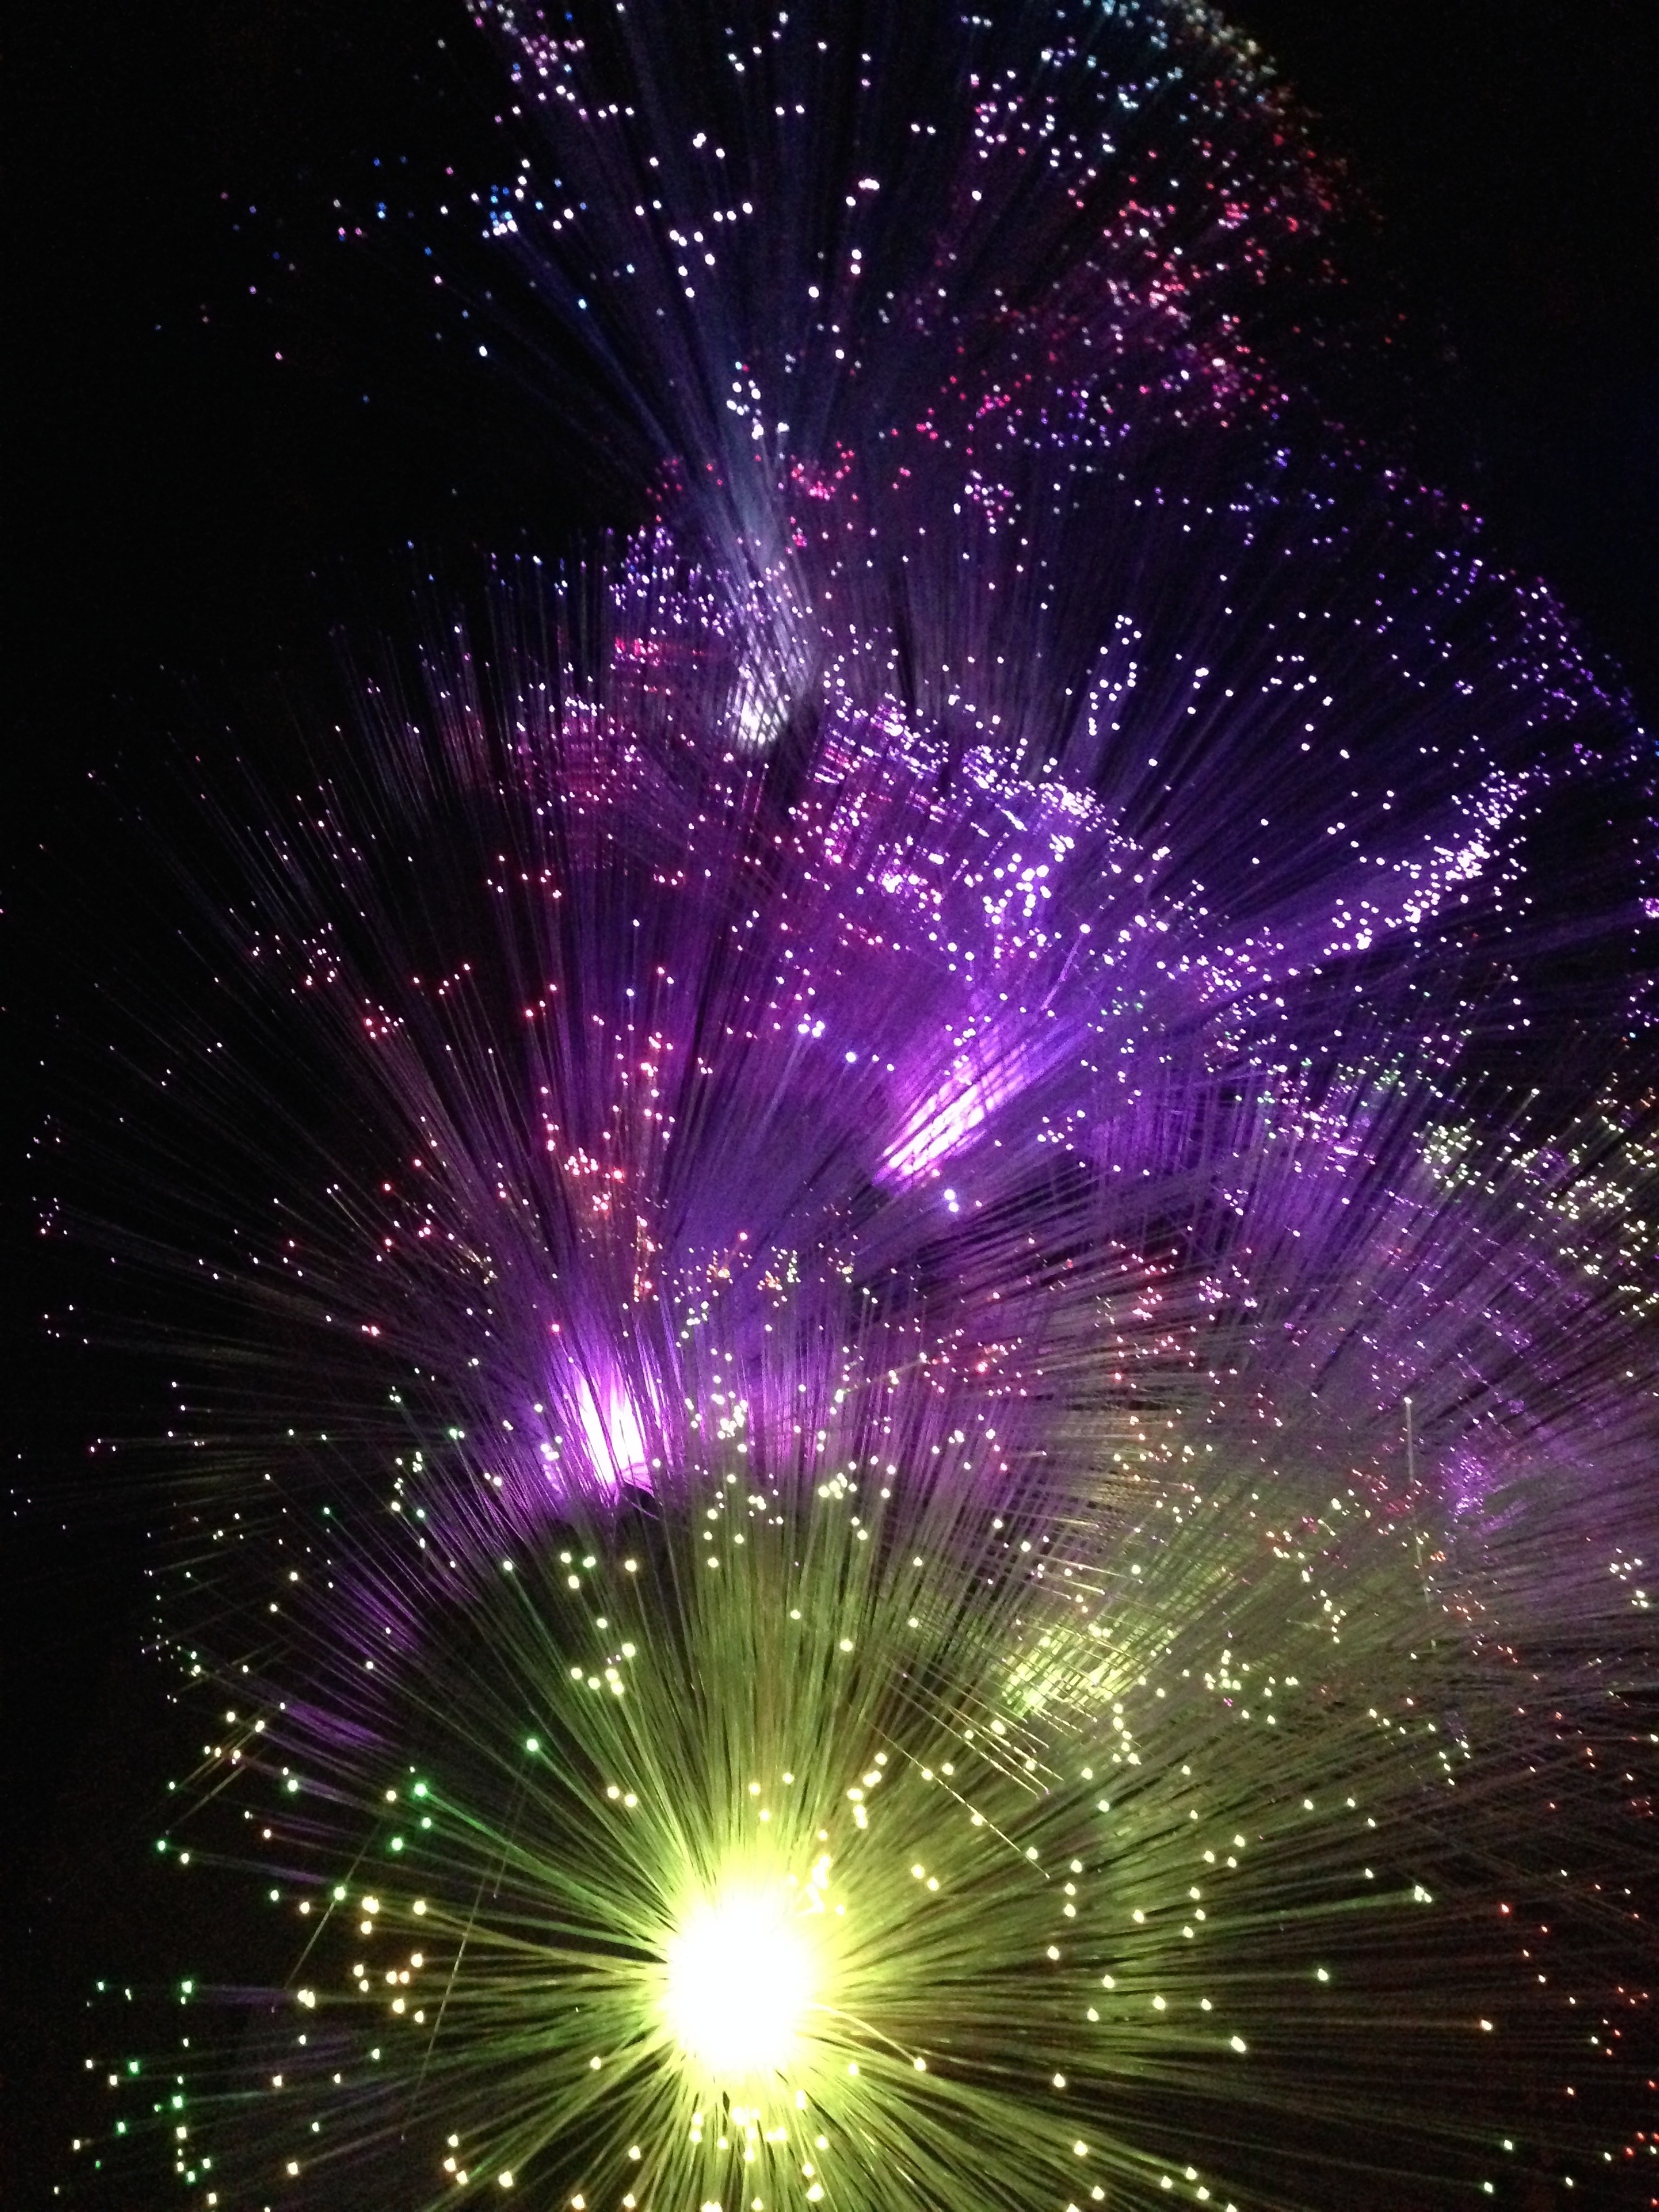
light, recreation, color, lighting, fireworks, sparkling, rays, event, accommodation, outdoor recreation